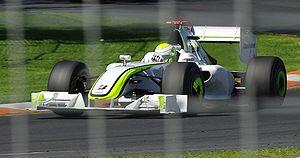
Brawn GP Formula One Team ou plus simplement Brawn GP est une ancienne écurie de Formule 1 britannique créée le 6 mars 2009 pour débuter en compétition à l'occasion du championnat du monde de Formule 1 2009 qu'elle a remporté avec Jenson Button avant d'être rachetée par Mercedes Grand Prix. Une seule saison, disputée au sommet et couronnée de succès, fait de Brawn GP un cas singulier dans l'histoire de la Formule 1.
La Brawn BGP 001, engagée dans le cadre du championnat du monde de Formule 1 2009, est l'unique monoplace de Formule 1 construite par l'écurie britannique Brawn GP Formula One Team et conçue par les ingénieurs Ross Brawn, Jörg Zander et Loïc Bigois. Elle est confiée au Britannique Jenson Button et au Brésilien Rubens Barrichello. Le Britannique Anthony Davidson en est le pilote essayeur.
Le Grand Prix automobile d'Australie 2009, disputé sur le circuit de l'Albert Park dans la banlieue de Melbourne le 29 mars 2009, est la 804ᵉ course du Championnat du monde de Formule 1 courue depuis 1950 et l'épreuve d'ouverture du championnat 2009.